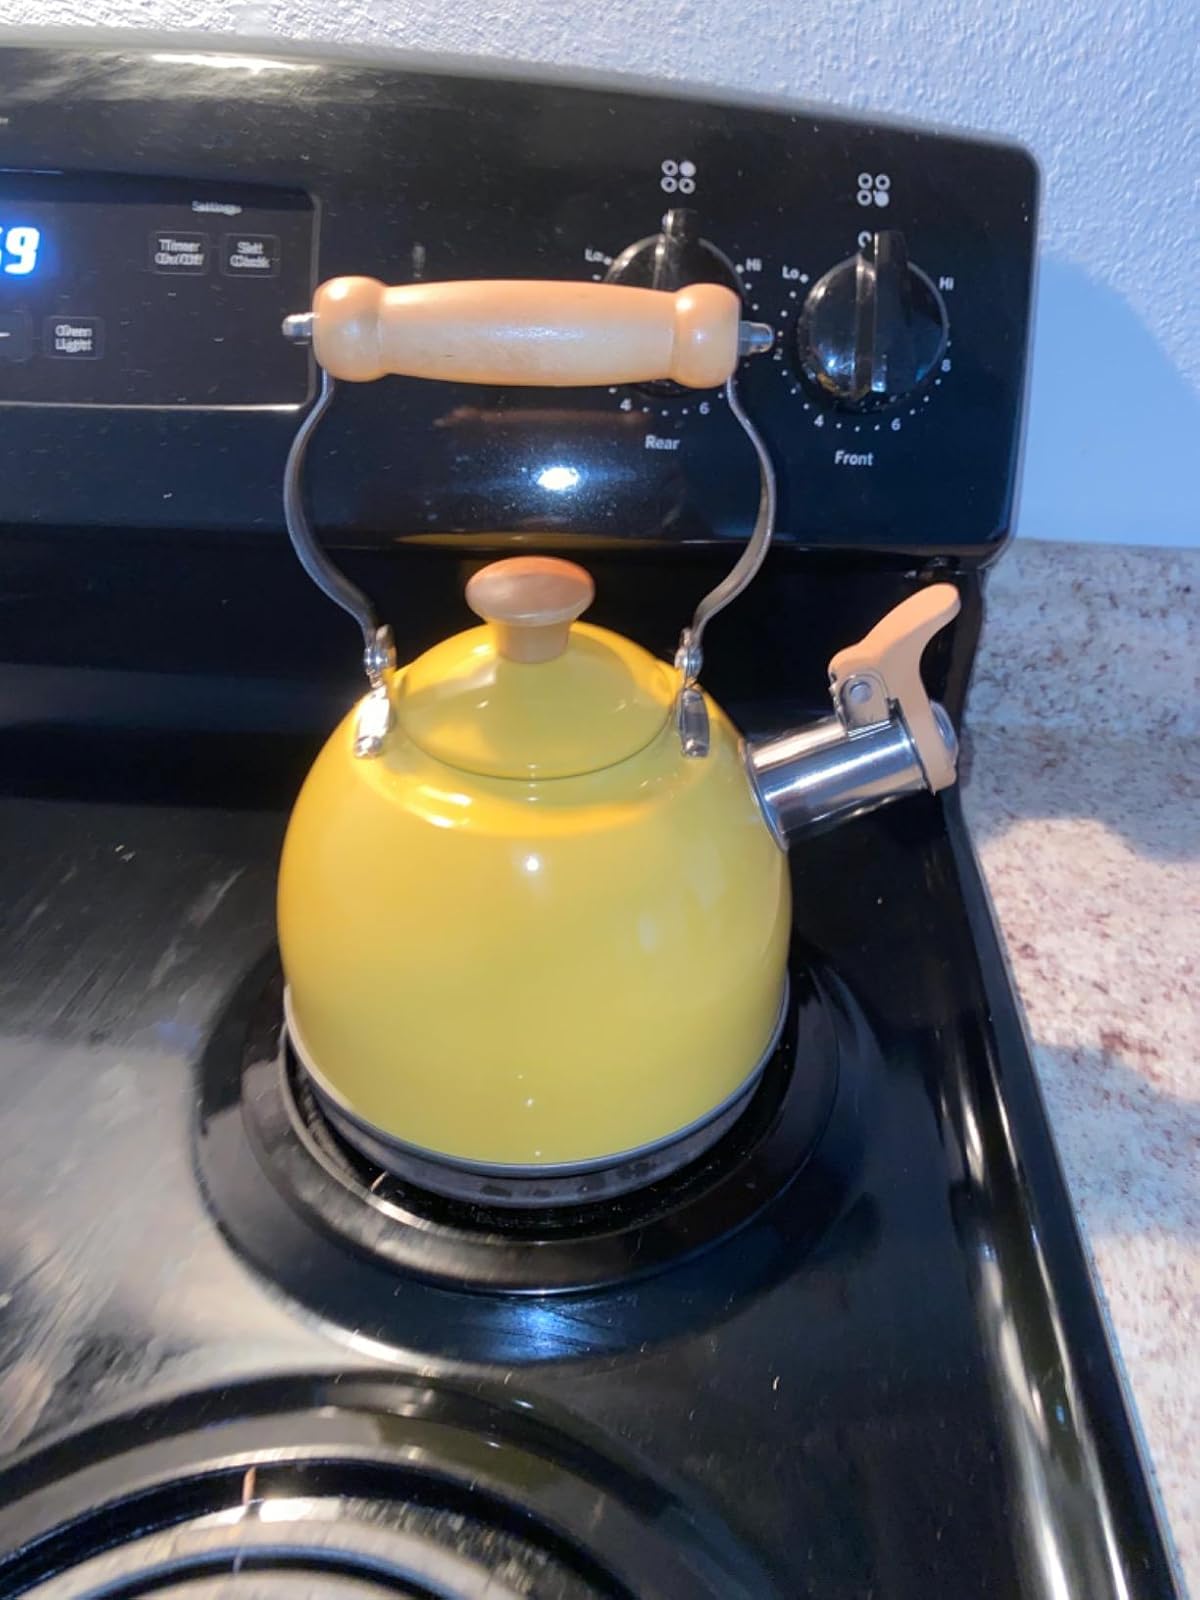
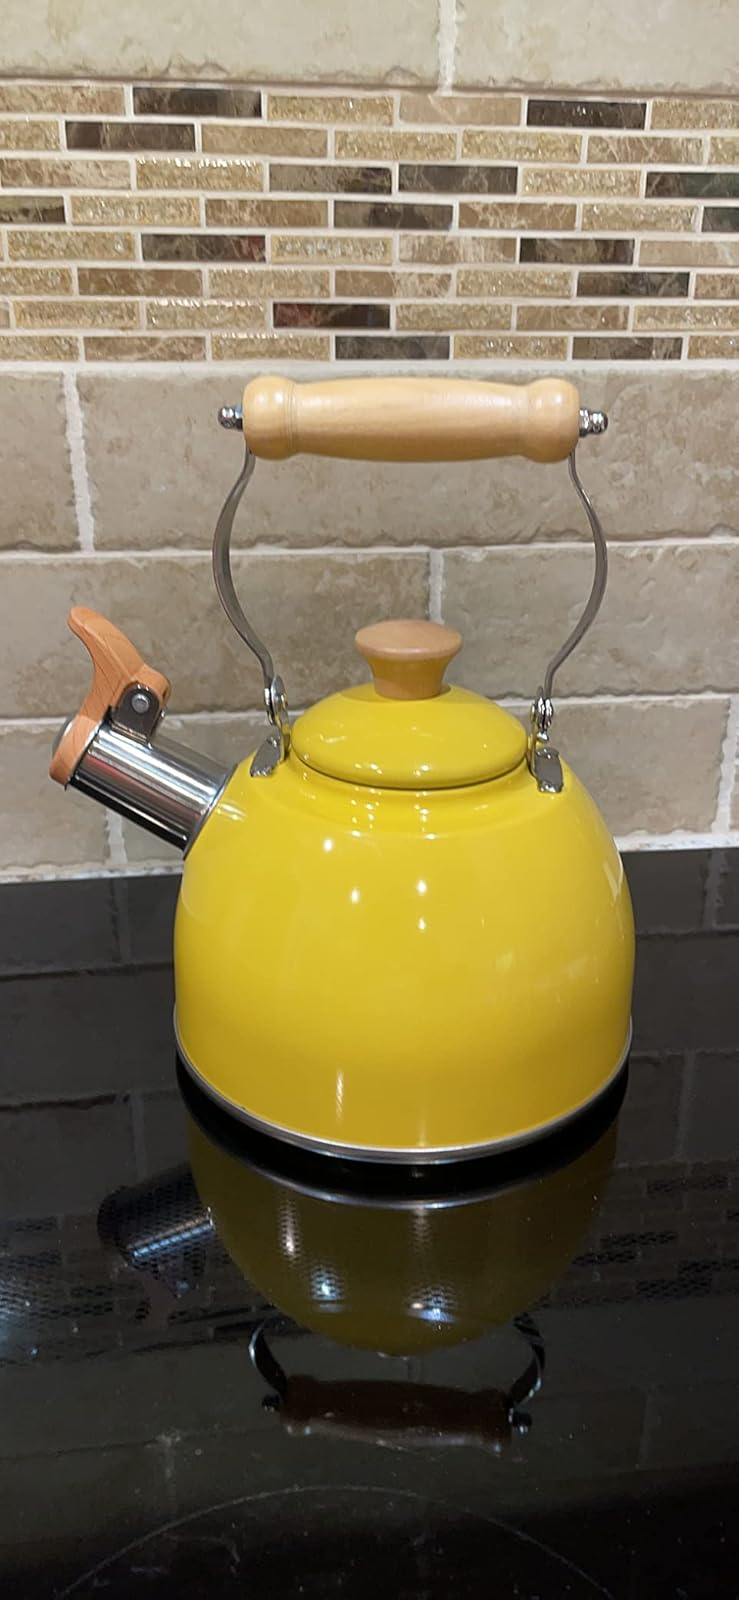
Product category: items_kettle
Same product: yes